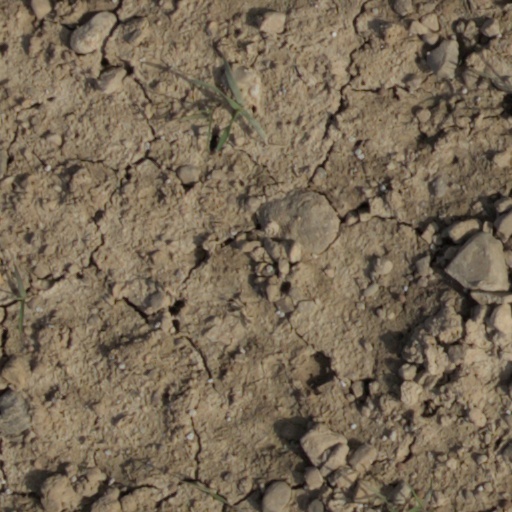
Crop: wheat